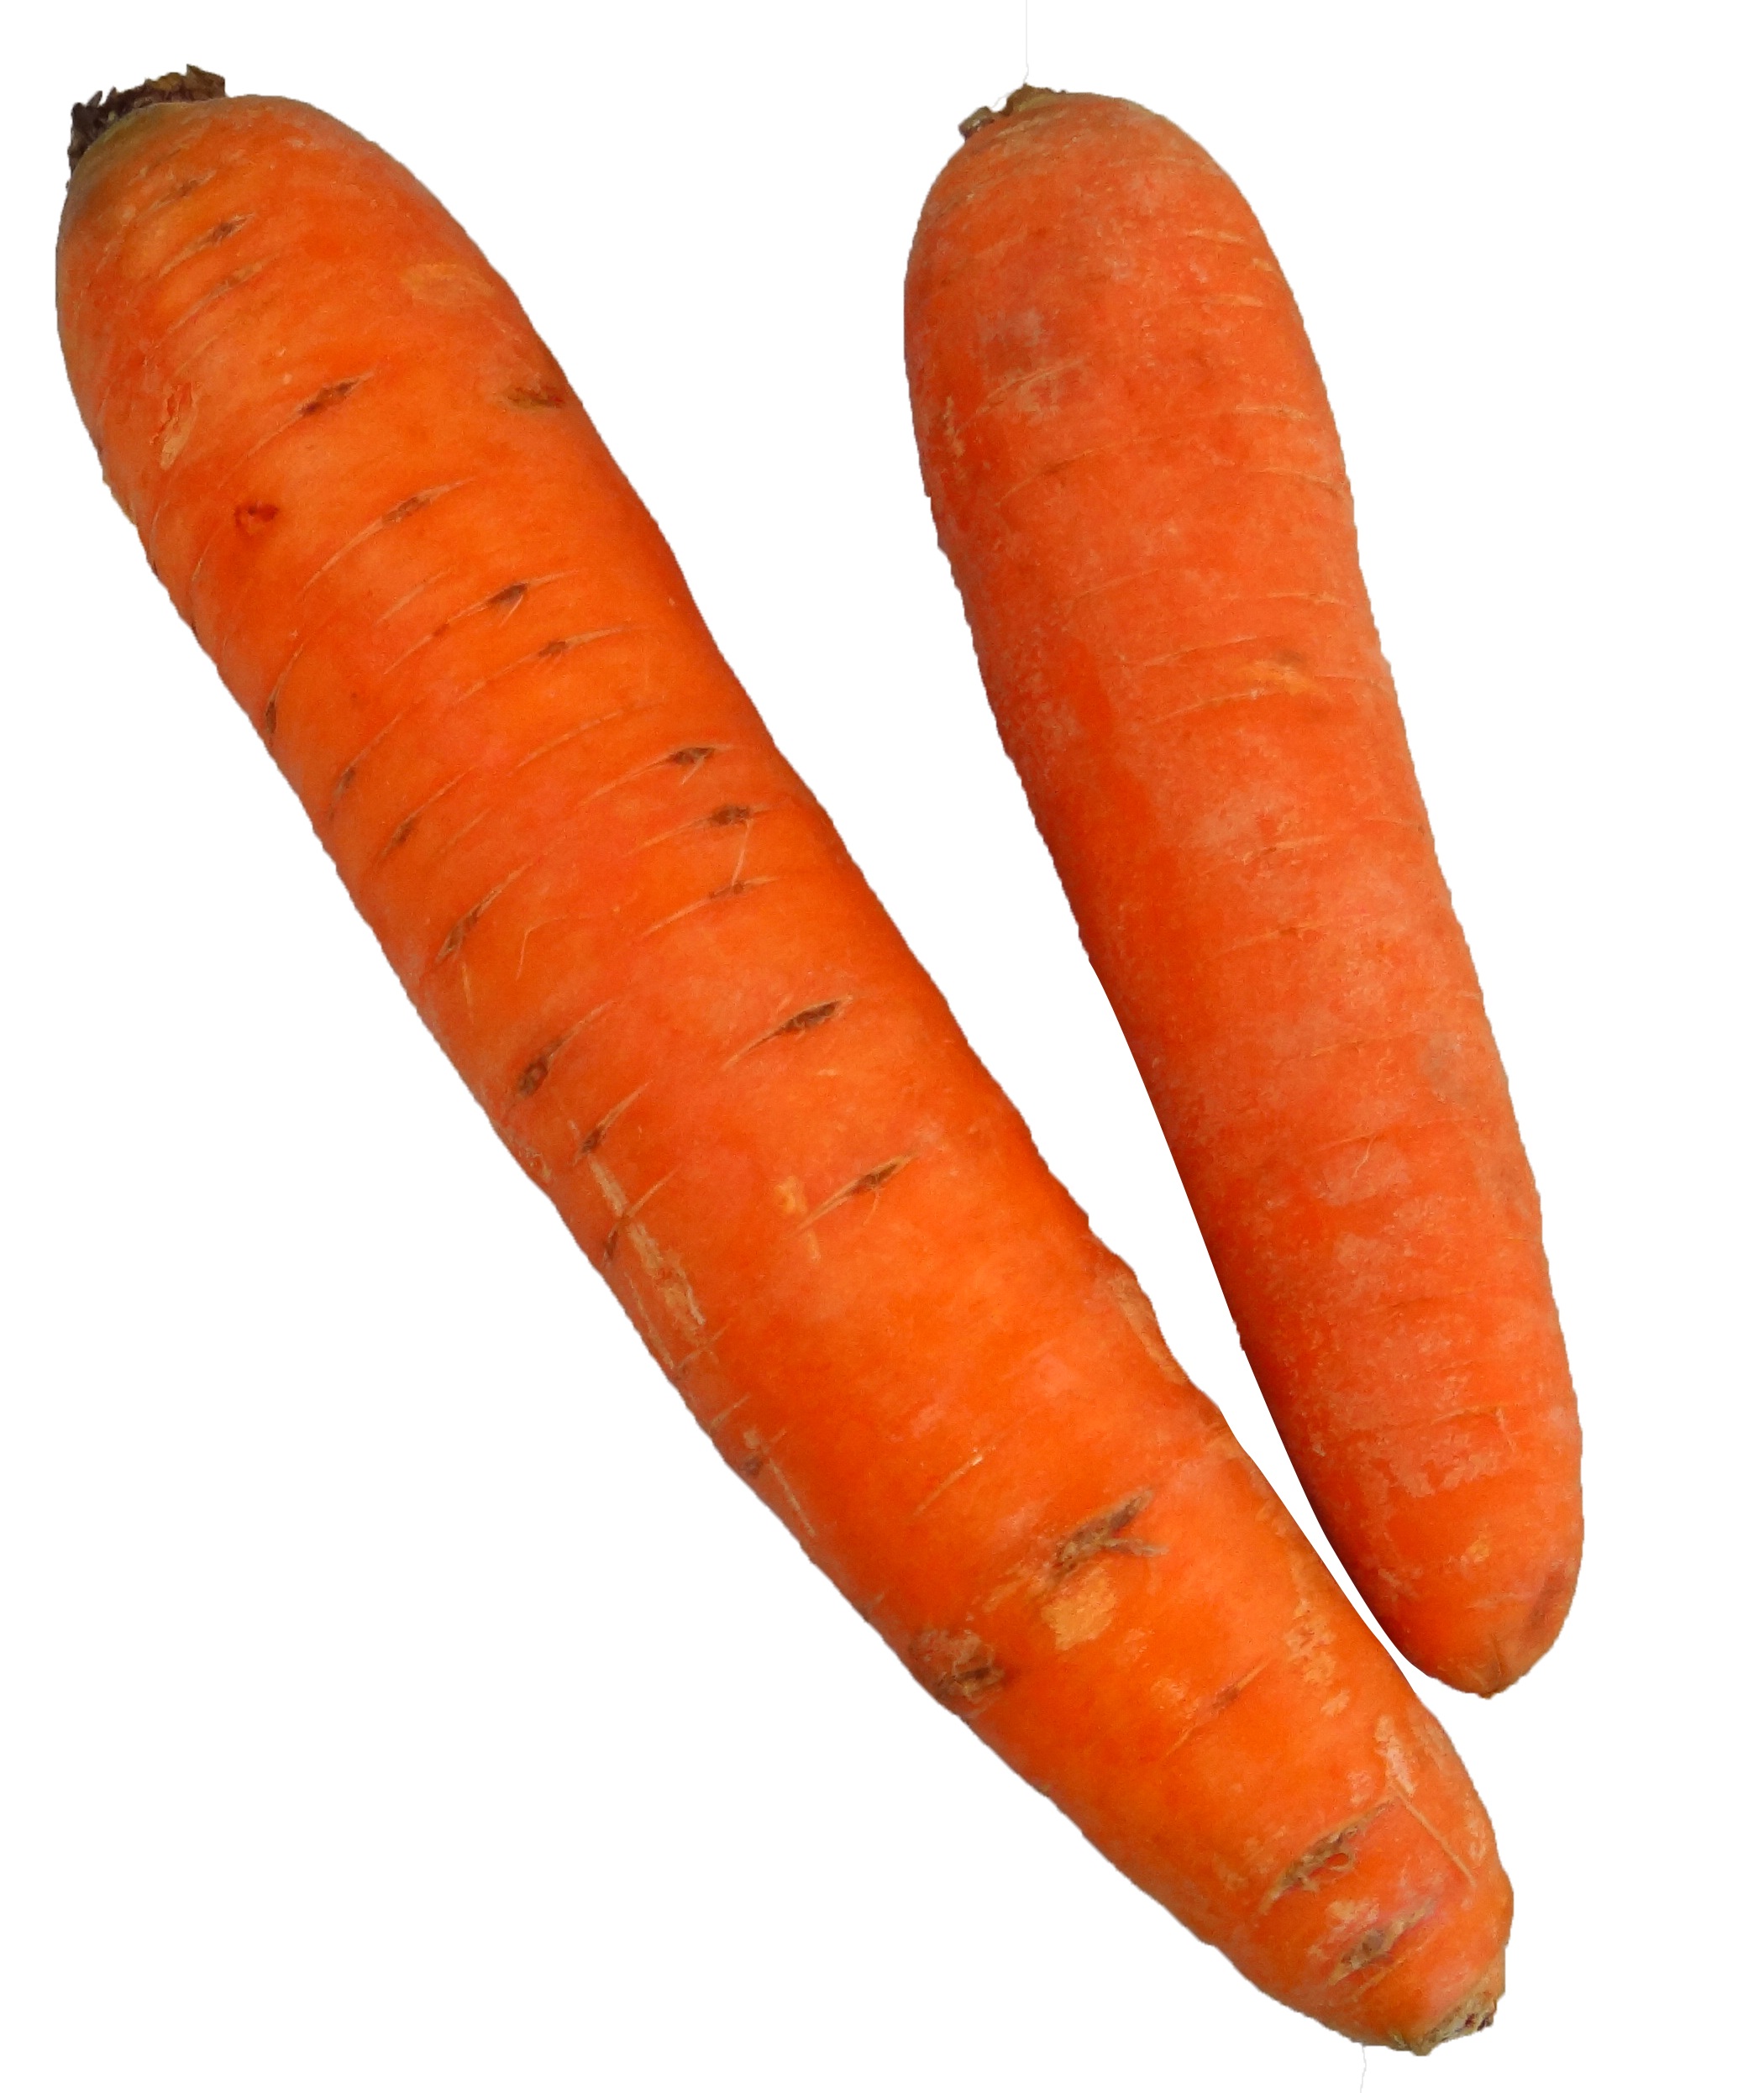
orange, food, cooking, produce, vegetable, fresh, healthy, carrot, nutrition, vegetarian, diet, carrots, frankfurter w rstchen